Venues of the 2002 Winter Olympics

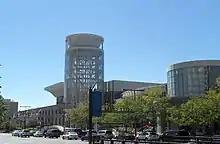
The Salt Palace, which held the MMC during the games

The Main Media Center (MMC) was located in the Salt Palace Convention Center in downtown Salt Lake City, and hosted both the International Broadcast Center (IBC) and the Main Press Center (MPC) during the games. The Salt Palace Convention Center was the second building in Salt Lake City to carry that name, the first having been destroyed by fire in 1910. The Salt Palace used during the Olympics had originally been constructed in 1969, pushed by Salt Lake's failed bid for the 1972 Winter Olympics. It was an arena with a capacity of 10,725 spectators, but after Salt Lake lost its bid, the arena became the home of the Utah Stars and the NBA's Utah Jazz. After the Utah Jazz moved next door to the newly constructed Delta Center, the majority of the Salt Palace was demolished, including the arena. What remained was remodeled and expanded to create the Convention Center used during the games.